Myth of the clean Wehrmacht

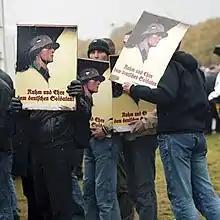

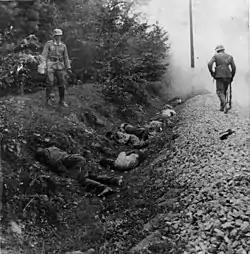
About 300 Polish prisoners of war were murdered by soldiers of the German 15th Motorised Infantry Regiment in the Ciepielów massacre on 9 September 1939.

The myth of the clean "Wehrmacht" is the negationist notion that the regular German armed forces (the "Wehrmacht") were not involved in the Holocaust or other war crimes during World War II. The myth, heavily promoted by German authors and military personnel after World War II, completely denies the culpability of the German military command in the planning and perpetration of war crimes. Even where the perpetration of war crimes and the waging of an extermination campaign, particularly in the Soviet Unionthe populace of which was viewed by the Nazis as "sub-humans" ruled by "Jewish Bolshevik" conspiratorshas been acknowledged, they are ascribed to the "Party soldiers corps", the "Schutzstaffel" (SS), but not the regular German military.